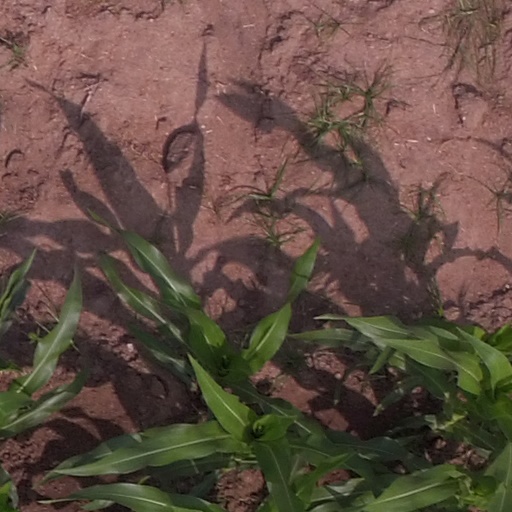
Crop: maize; corn